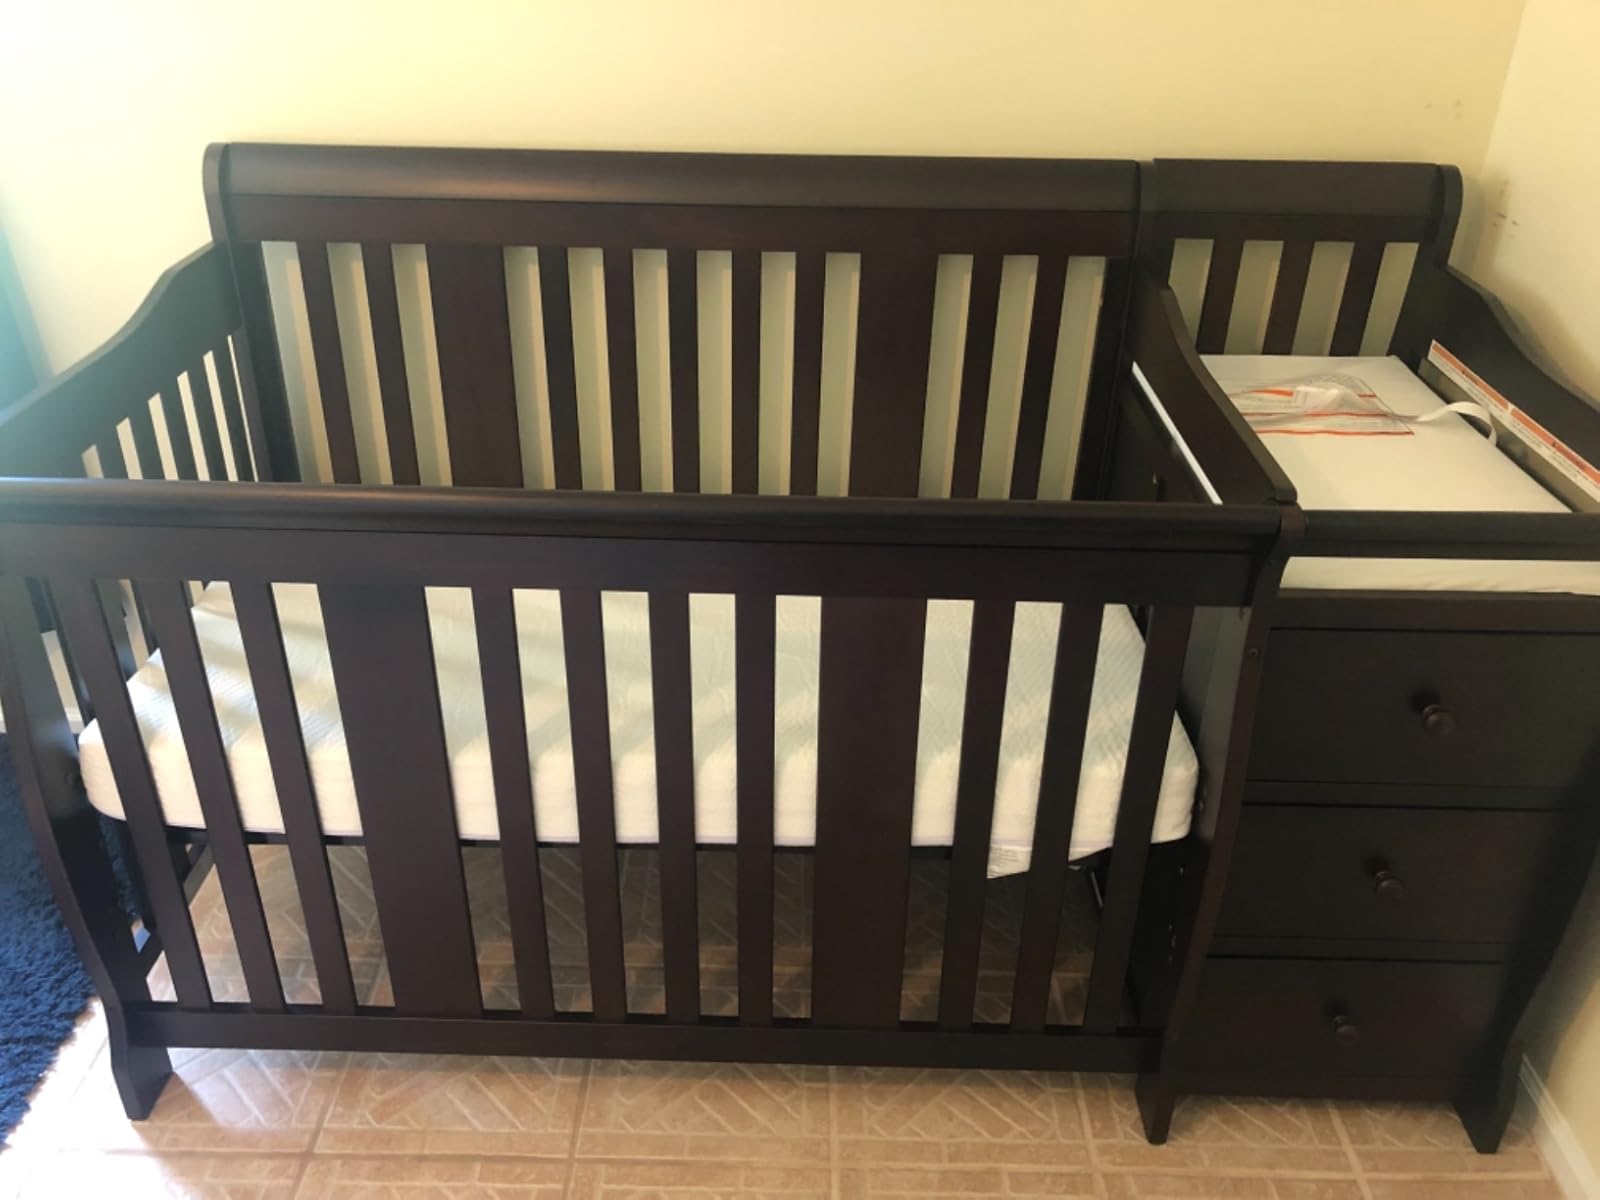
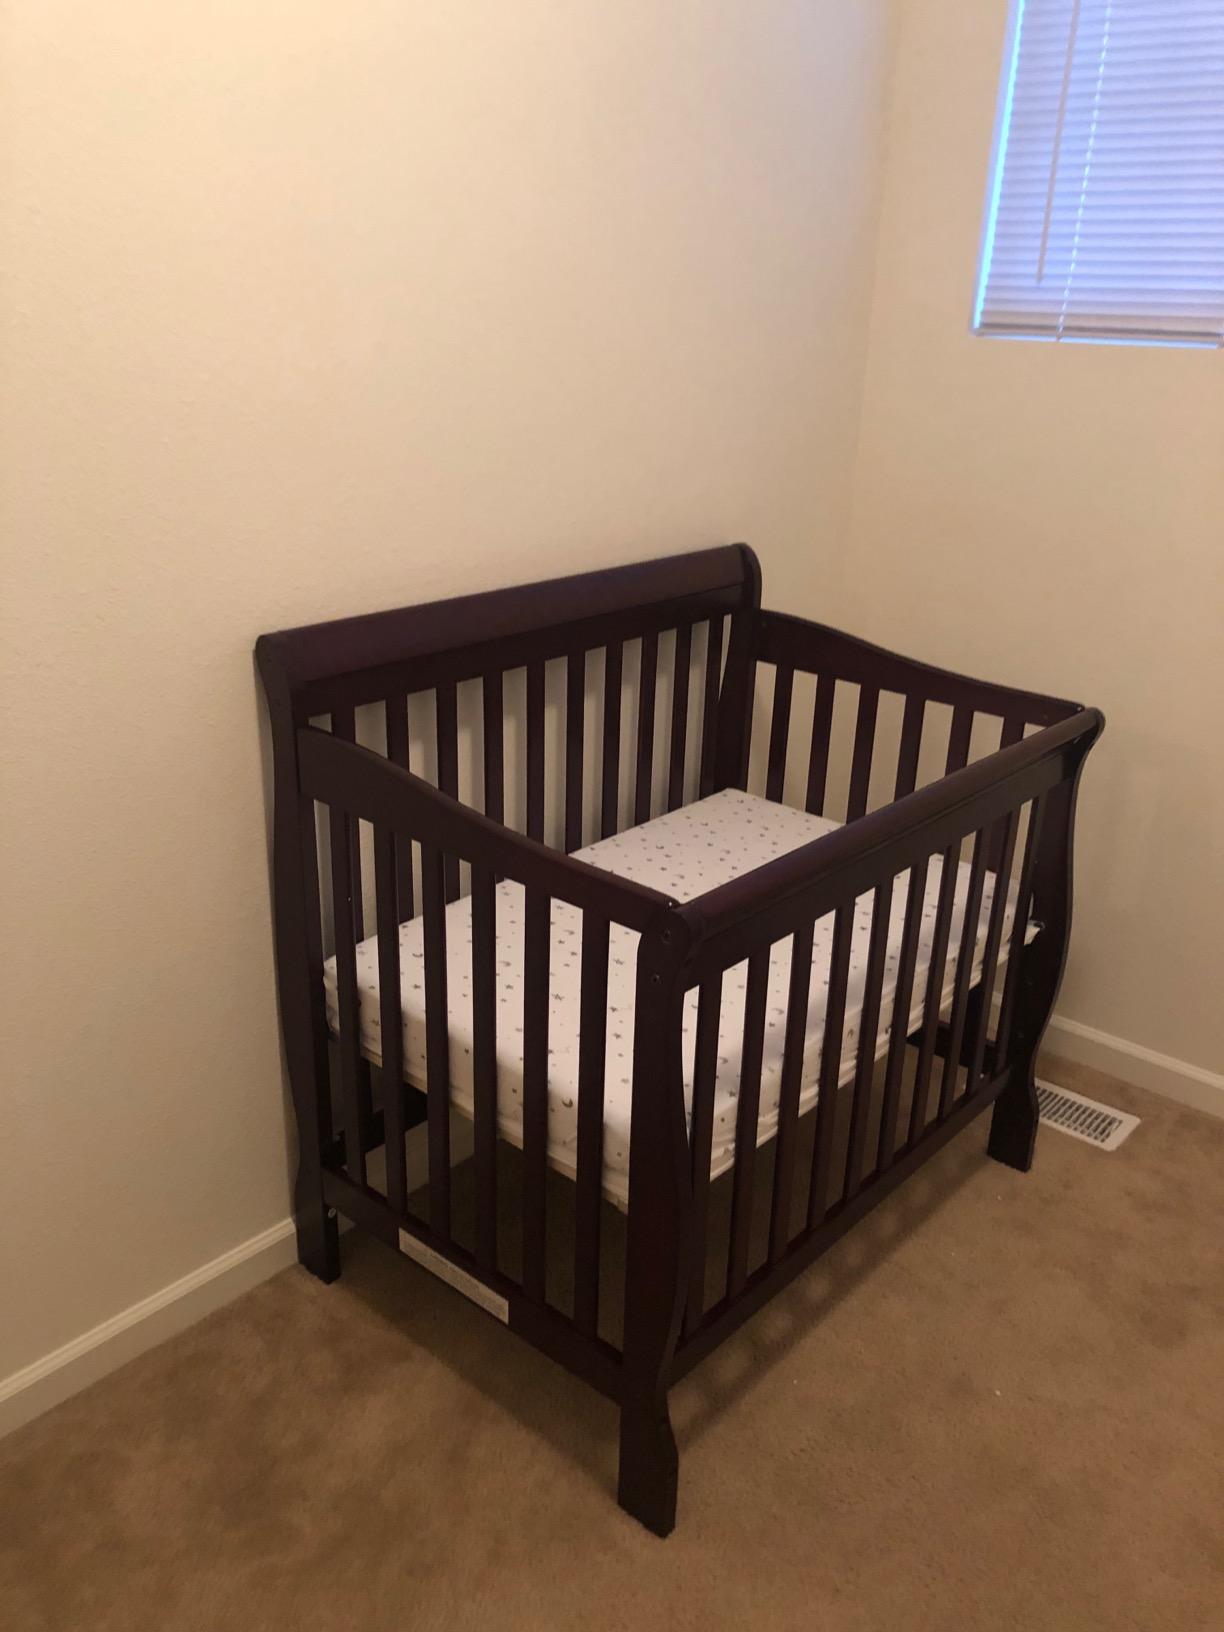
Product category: products_crib
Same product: no